Antonio María Oriol Urquijo

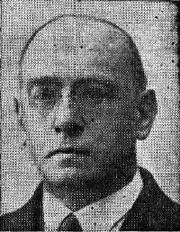
father

In 1940 Antonio Oriol married María de la Soledad Díaz de Bustamante y Quijano (died 1990). She descended from a wealthy Cantabrian family of entrepreneurs, though her father – who married into another industrial fortune – lived already in Madrid. The couple settled at the grand Oriol family estate near Majadahonda; it was shared with Antonio's brothers, two of them – Lucas and especially José María – growing to high Francoist officials and business tycoons. Antonio and Soledad had seven children; all the sons became high corporate executives, but they did not engage in politics. The daughter María married Miguel Primo de Rivera y Urquijo, grandson of the dictator and later one of key people behind the Spanish transition to democracy. Among 39 of Oriol's grandchildren the best known is Rocio Primo de Rivera Oriol, author of few fiction and history books; her brother Fernando gained attention in 2019 when claiming ducado de Primo de Rivera. Most of the grandchildren are well set in the world of Spanish societé and business; in 2020 the Oriol family clan was listed as the 180. richest family in Spain.